No Way Out (2005)

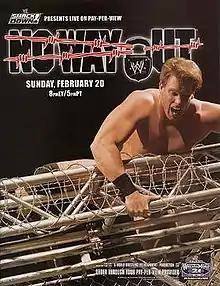
Promotional poster featuring John "Bradshaw" Layfield (JBL)

The 2005 No Way Out was the seventh No Way Out professional wrestling pay-per-view (PPV) event produced by World Wrestling Entertainment (WWE). It was held exclusively for wrestlers from the promotion's SmackDown! brand division. The event took place on February 20, 2005, in the Mellon Arena in Pittsburgh, Pennsylvania.